Golem

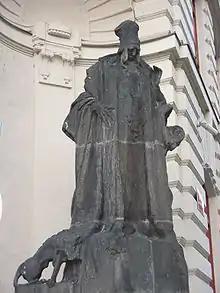
Rabbi Loew statue at the New City Hall of Prague

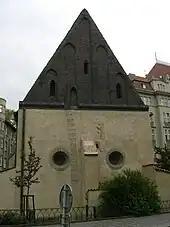
Old New Synagogue of Prague with the rungs of the ladder to the attic on the wall. In the legend, the Golem was in the loft

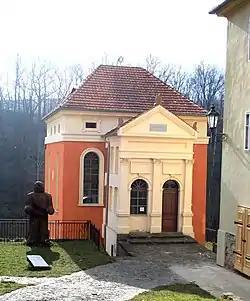
The Úštěk Synagogue with a statue of a Golem in Úštěk

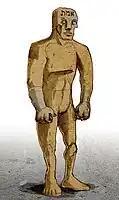
Illustration by Philippe Semeria, 2009. The Hebrew word , is inscribed on the golem's forehead.

The most famous golem narrative involves Judah Loew ben Bezalel, the late 16th-century rabbi of Prague, also known as the Maharal, who reportedly "created a golem out of clay from the banks of the Vltava River and brought it to life through rituals and Hebrew incantations to defend the Prague ghetto from antisemitic attacks and pogroms". Depending on the version of the legend, the Jews in Prague were to be either expelled or killed under the rule of Rudolf II, the Holy Roman Emperor. The Golem was called Josef and was known as Yossele. He was said to be able to make himself invisible and summon spirits from the dead. Rabbi Loew deactivated the Golem on Friday evenings by removing the "shem" before the Sabbath (Saturday) began, so as to let it rest on Sabbath.